Basil Davidson

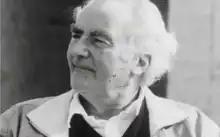

Basil Risbridger Davidson (9 November 1914 – 9 July 2010) was a British journalist and historian who wrote more than 30 books on African history and politics. According to two modern writers, "Davidson, a campaigning journalist whose first of many books on African history and politics appeared in 1956, remains perhaps the single-most effective disseminator of the new field to a popular international audience".